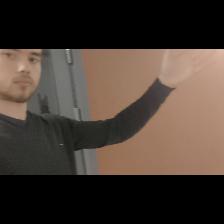
Label: Human